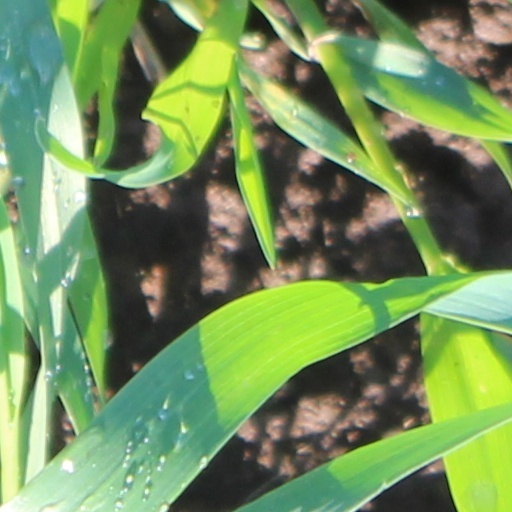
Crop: wheat